Claes Maartenszen van Rosenvelt

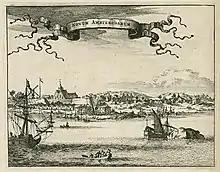
New Amsterdam in 1662

Claes Maartenszen van Rosenvelt was the only child of Maerten Corneliuszen Gelderman Van Rosenvelt (1596-1661) and Cornelia Johanna Lodewijk (1600-1694) in the Dutch Republic. Between 1638 and 1649, Claes immigrated to New Amsterdam (present-day New York City). On August 6, 1650, he married Jannetje Samuels Thomas (1625-1662) and the couple had 5 children from 1658 to 1662: Nicholas Roosevelt (1658-1742), Christiaen Roosevelt (born 1650), Elsje Roosevelt (1651/1652-1703), Anna Margariet Roosevelt (1654-1708), Anna Roosevelt (1662-1744).